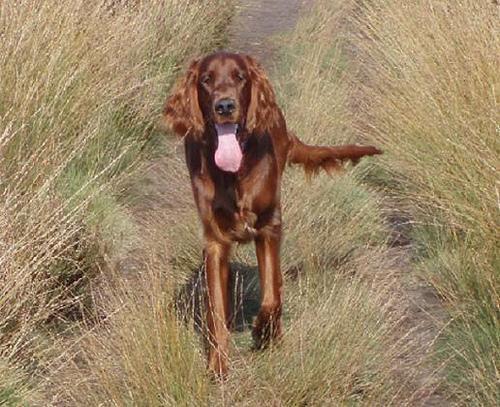
Irish_setter